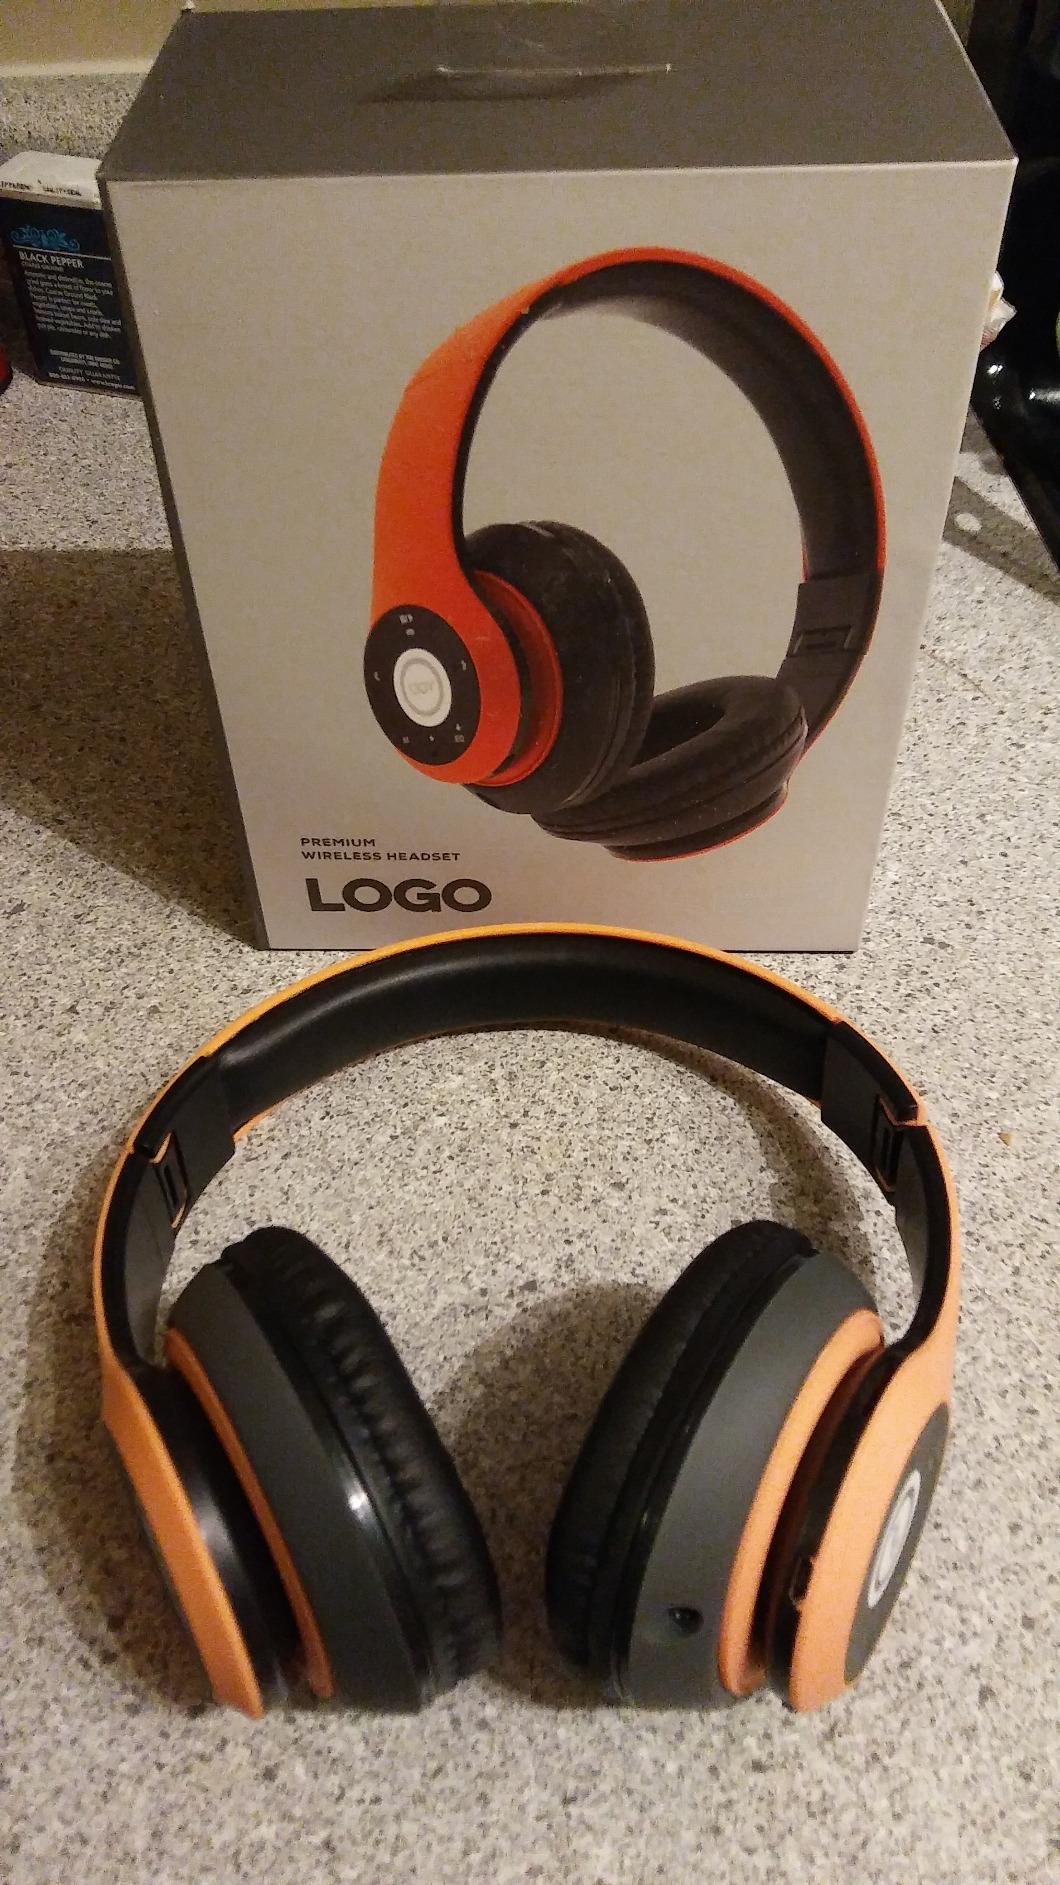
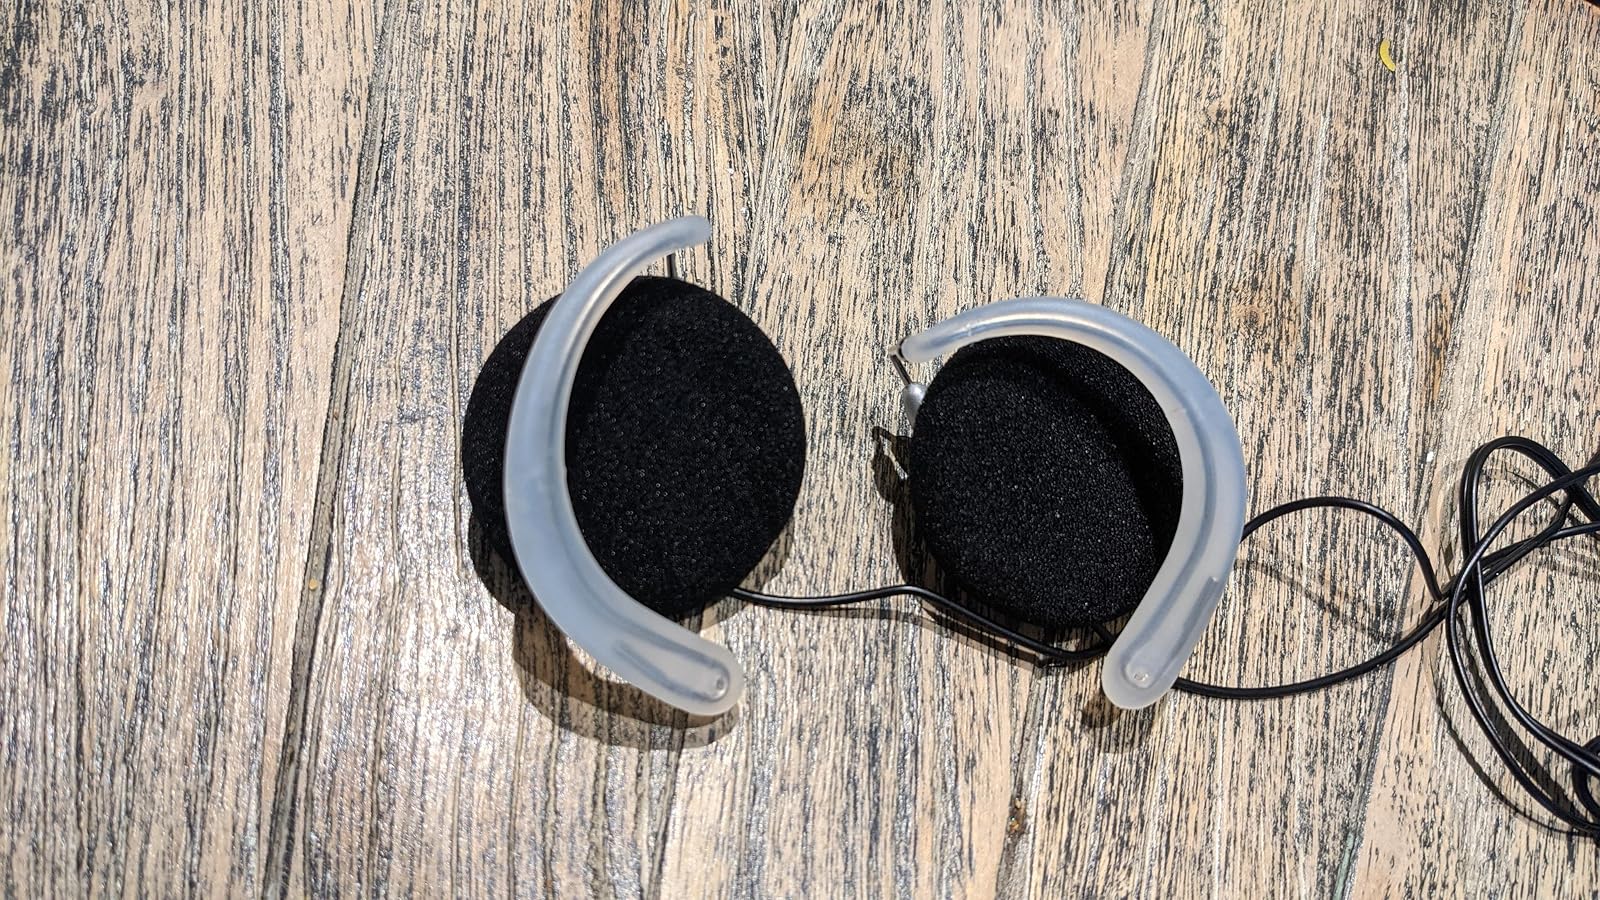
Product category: headphones
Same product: no